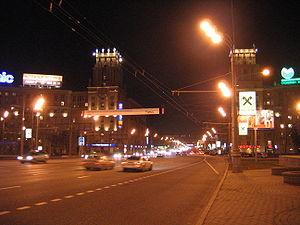
La Leninski prospekt ou avenue Lénine est une des principales artères de la ville de Moscou.